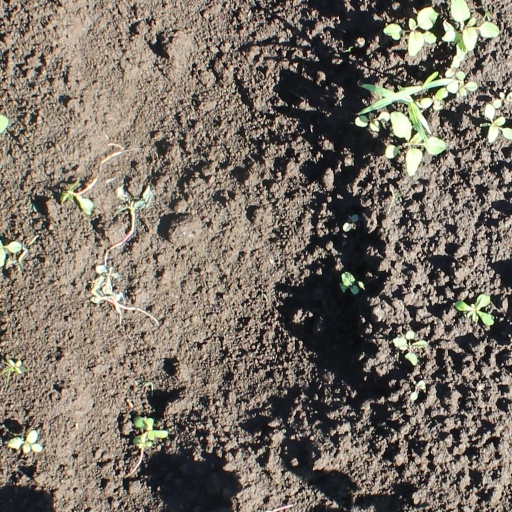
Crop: soybean